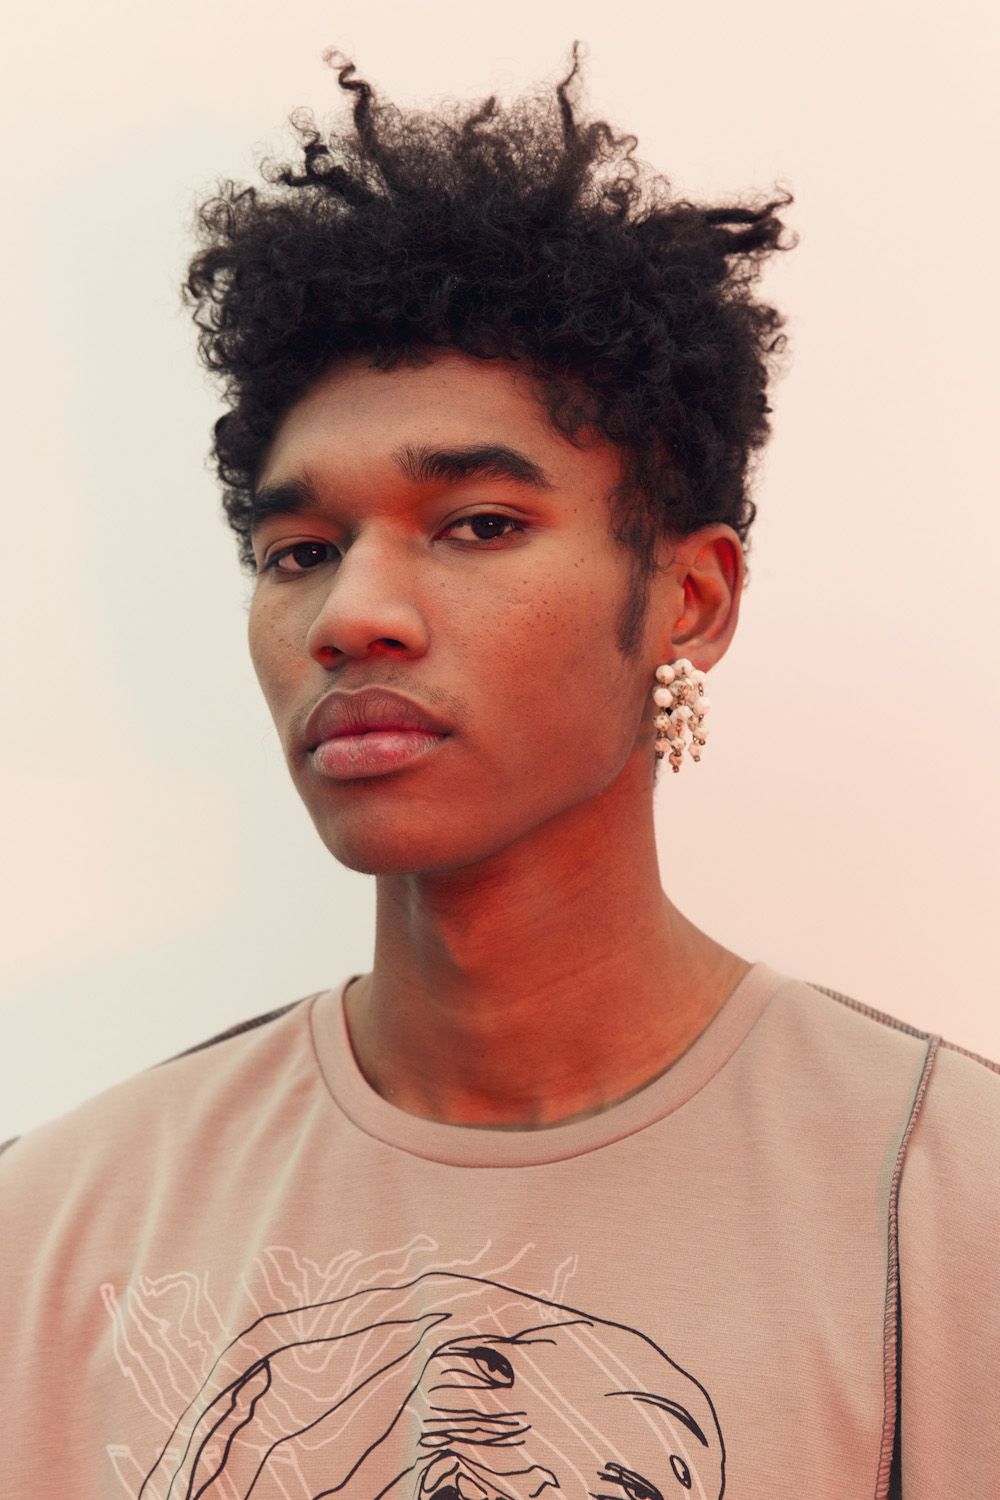
Gender: men